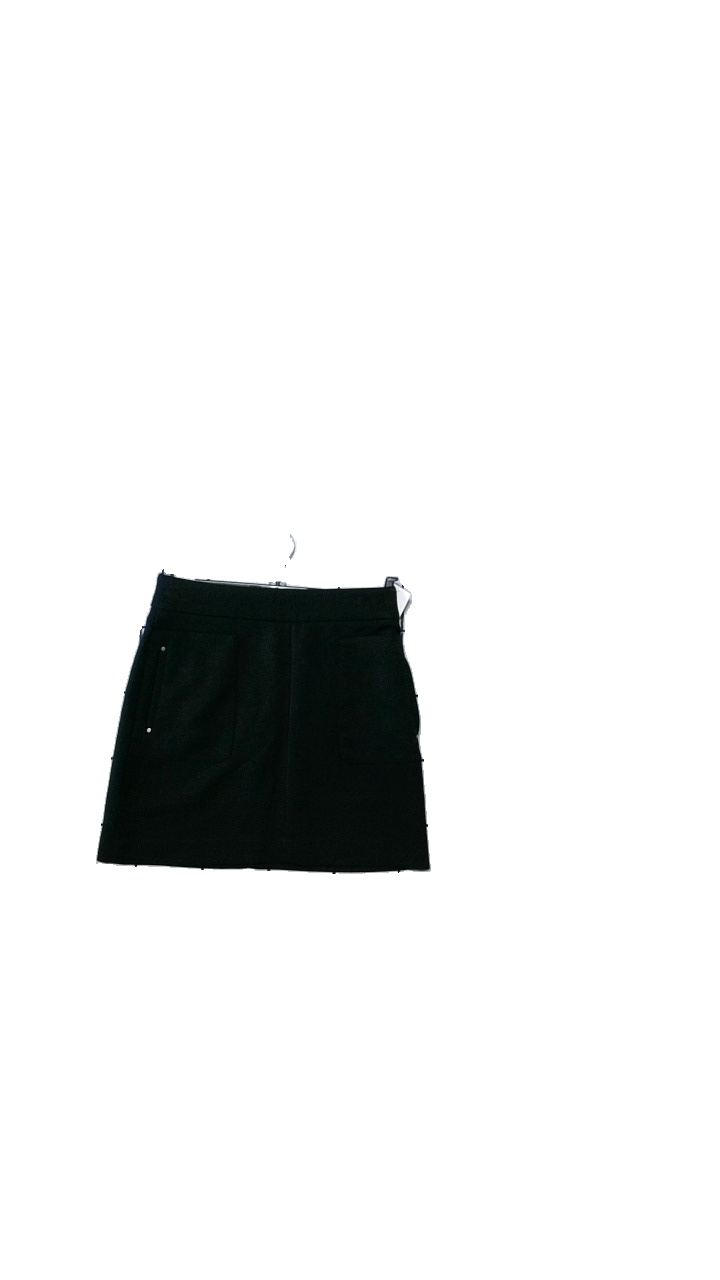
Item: Skirt (Ladies)
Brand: H&m
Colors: Black
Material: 65% polyester, 35% viscose
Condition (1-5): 5
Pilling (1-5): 5
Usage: Reuse
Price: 50-100